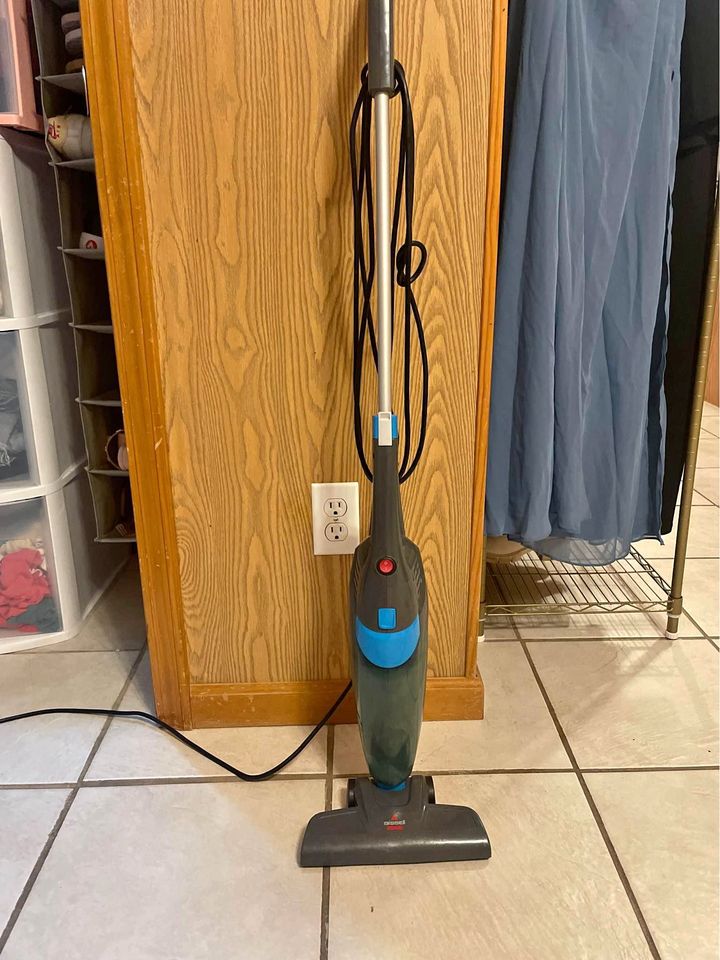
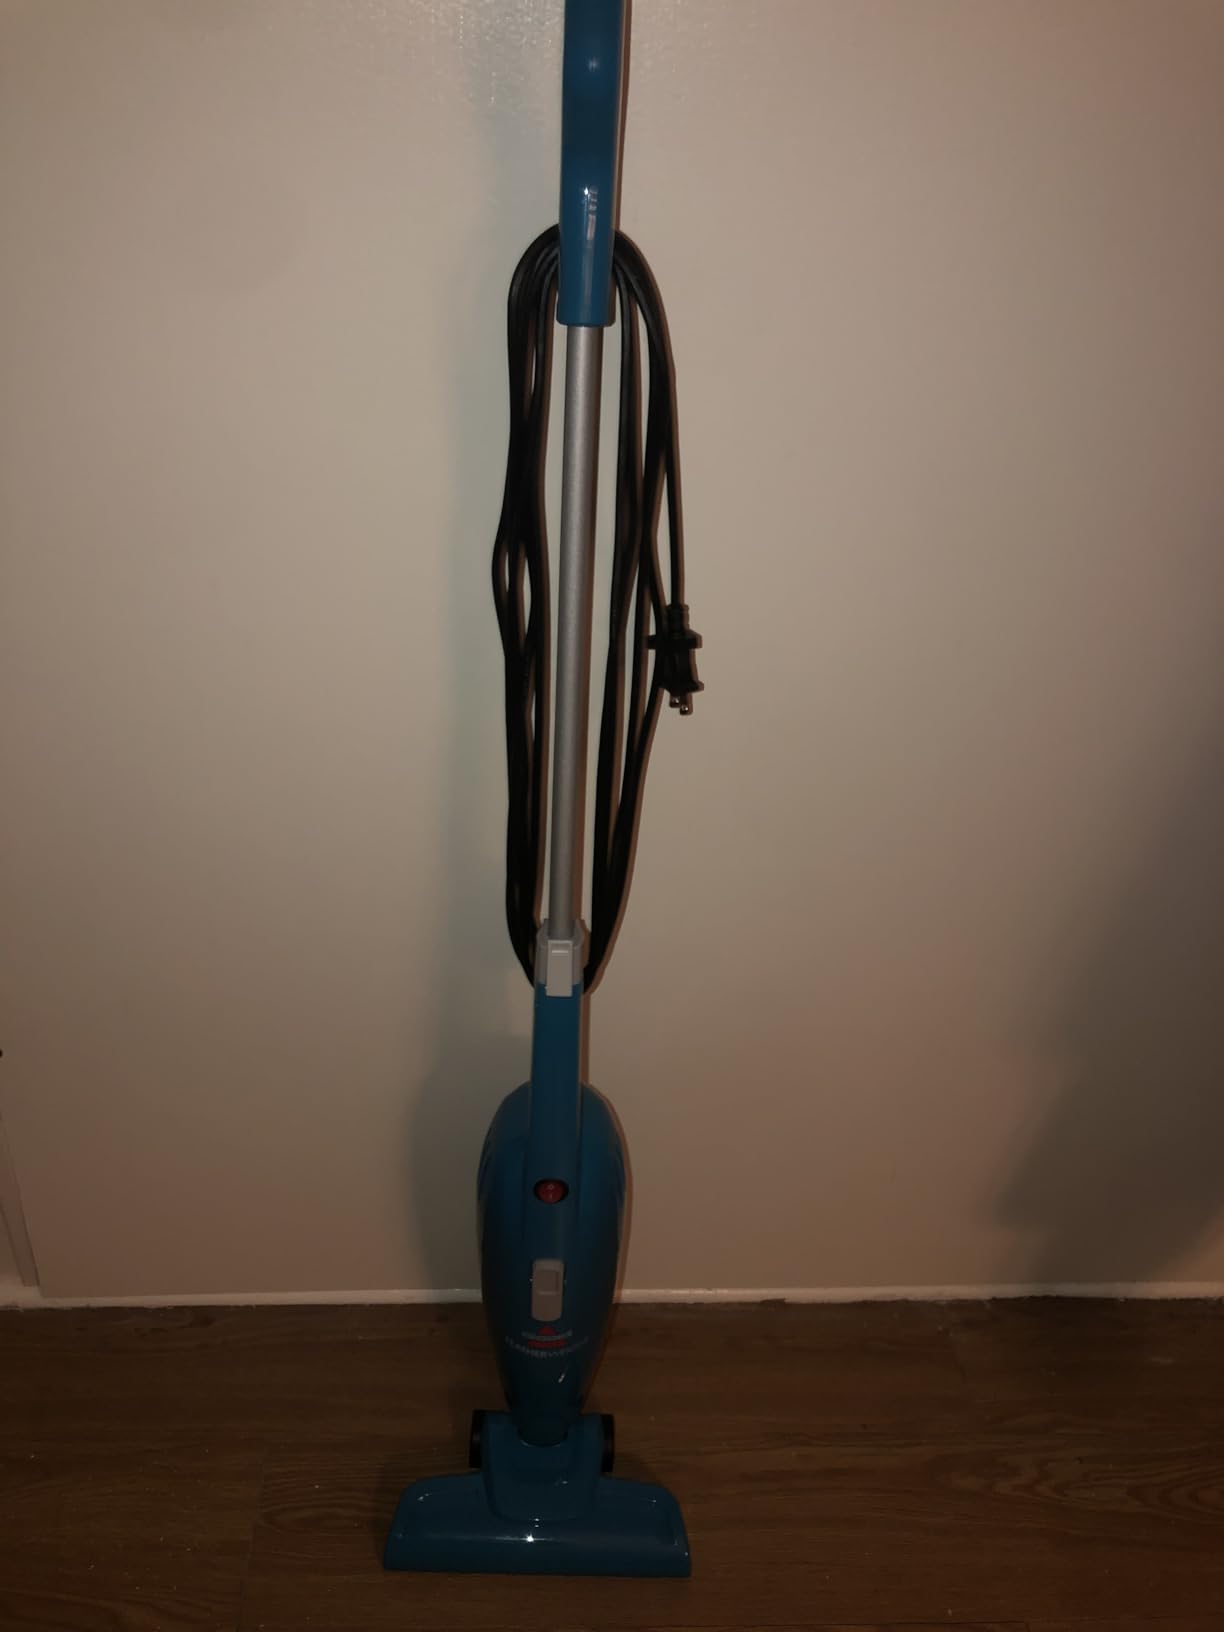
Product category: items_vacuum
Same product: no